Solifugae

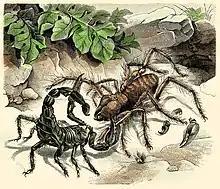
A scorpion (left) fighting a solifuge (right)

Solifuges are carnivores and typically generalists, feeding on a wide variety of prey in their given environment. For most species, insects make up the bulk of their diet. However, these animals have been known to consume anything they can subdue. This includes other arachnids like spiders, scorpions, and smaller solifuges, other arthropods like millipedes, and small lizards, birds, and mammals. Additionally, solifuges are voracious eaters. It's common for adult females to eat so much that they're temporarily unable to walk.